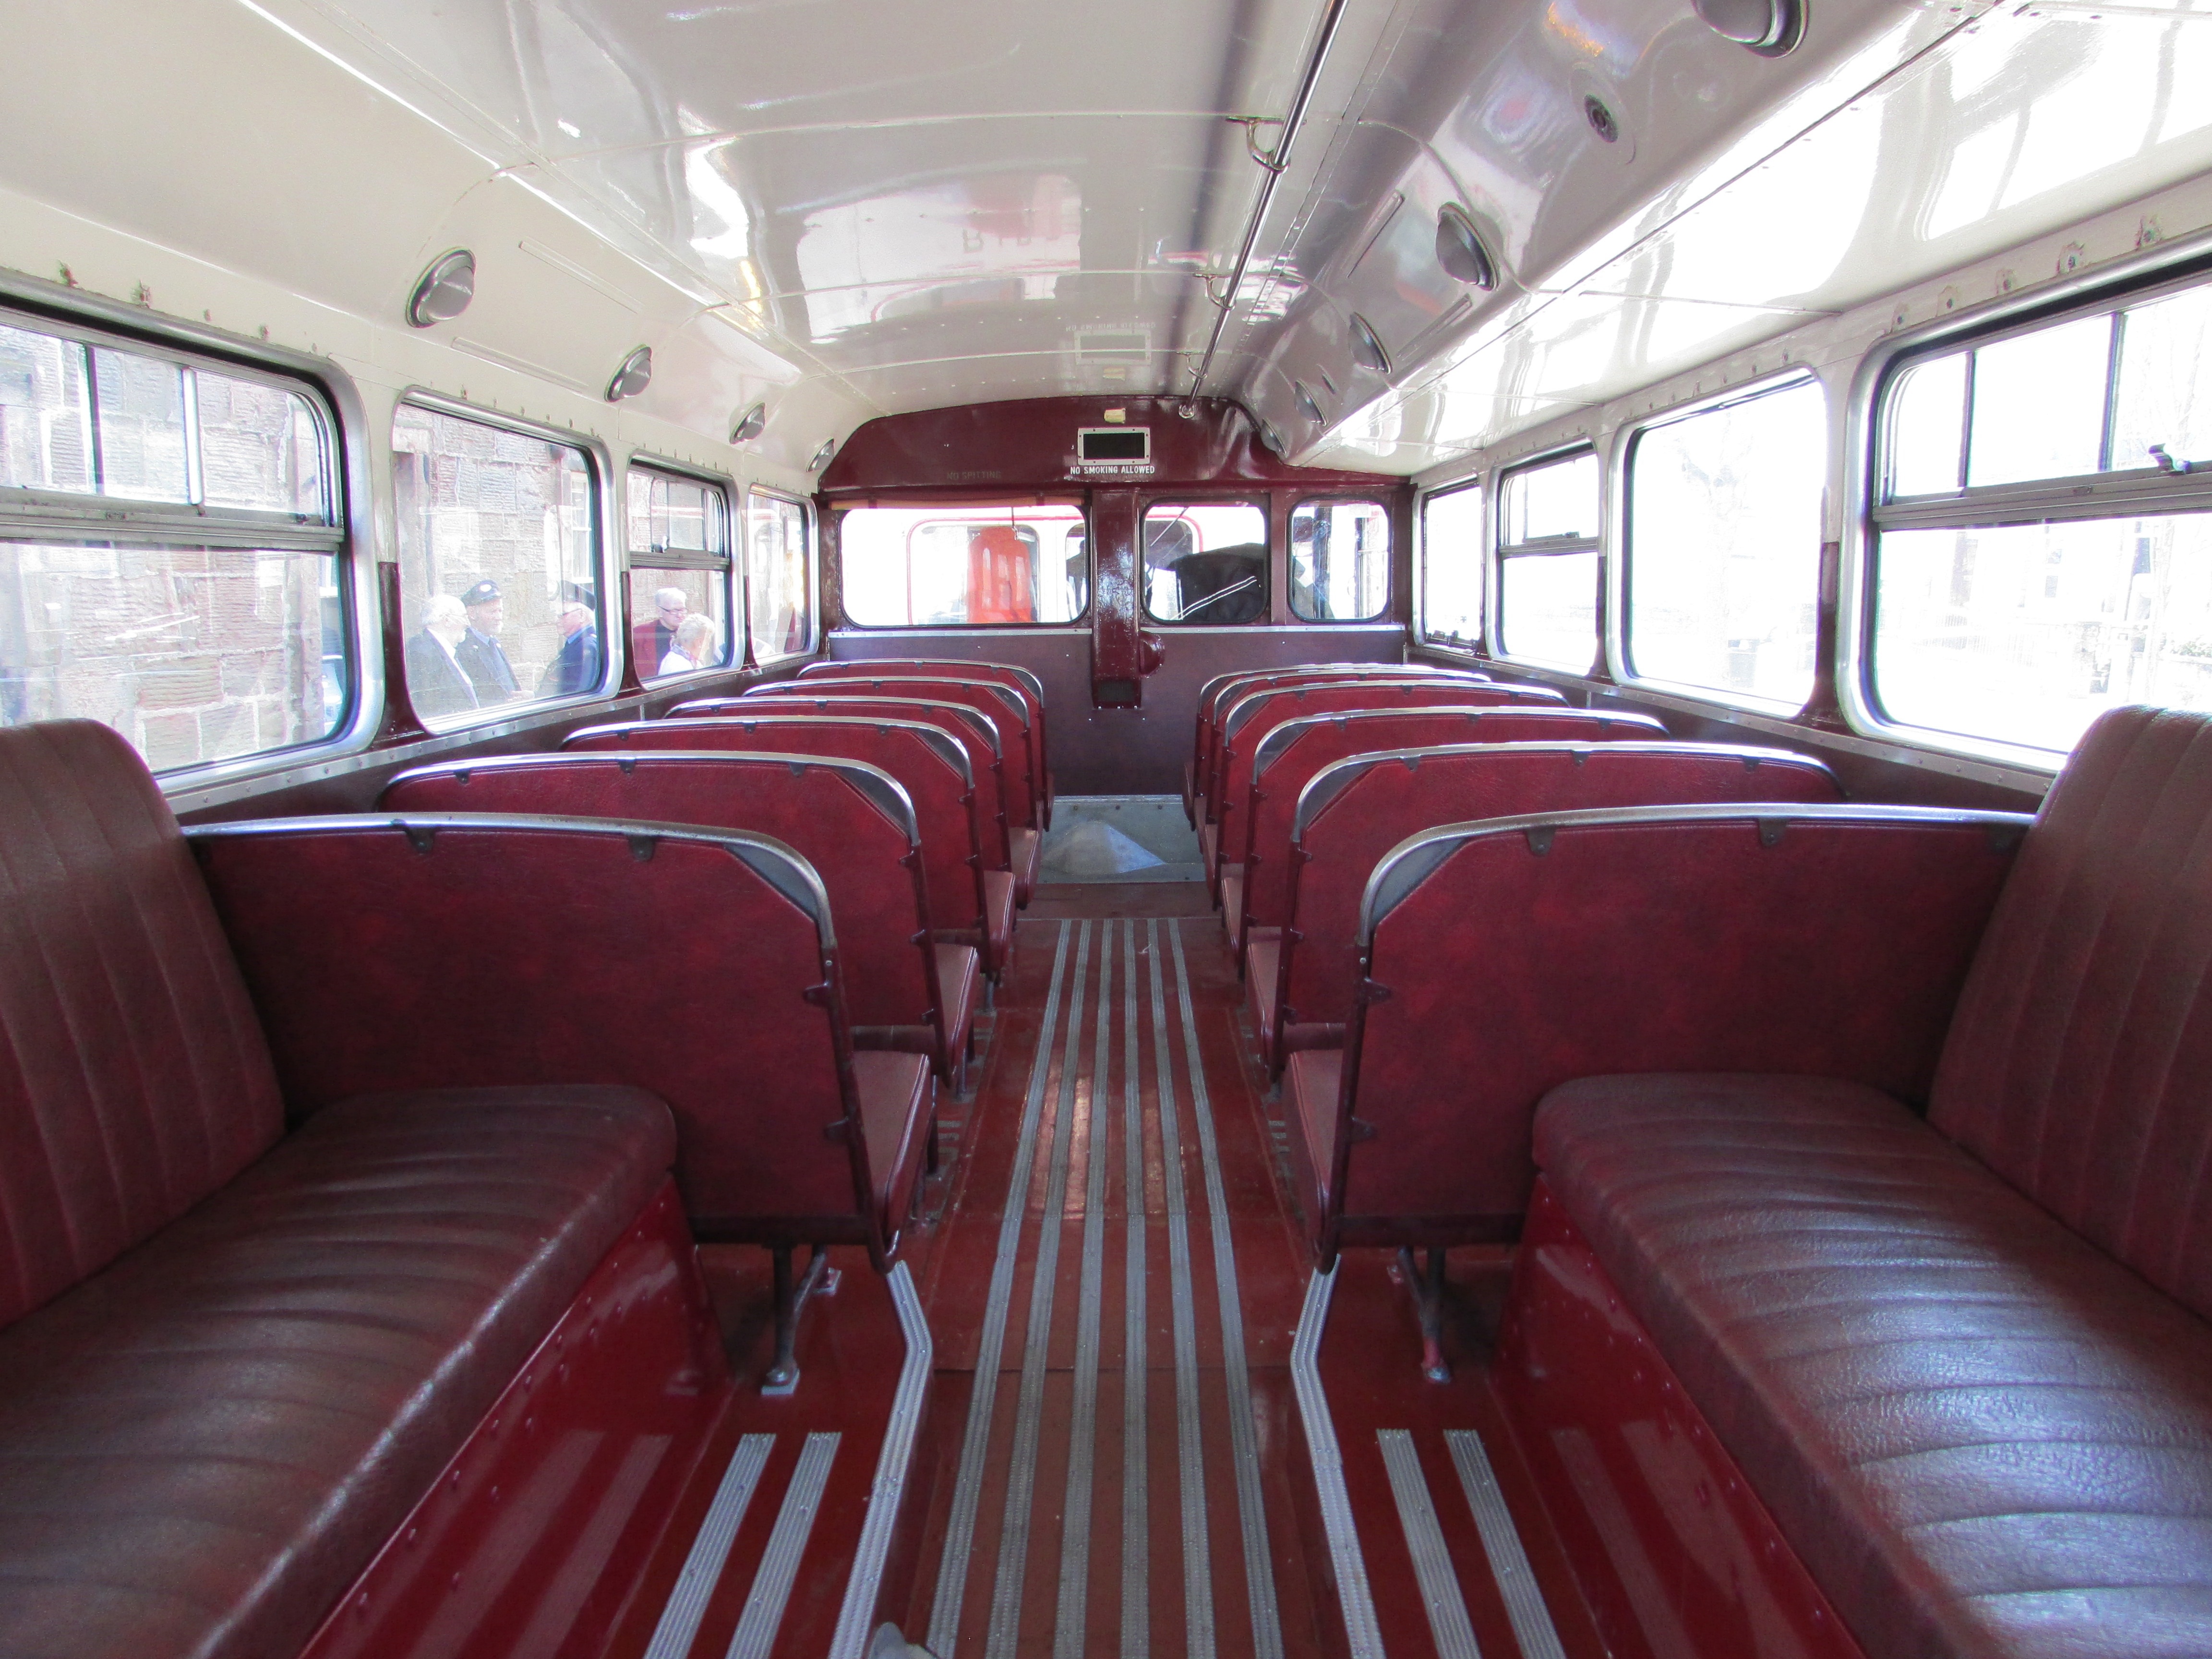
car, vintage, retro, old, transportation, vehicle, airline, bus, minibus, commercial vehicle, land vehicle, automobile make, luxury vehicle